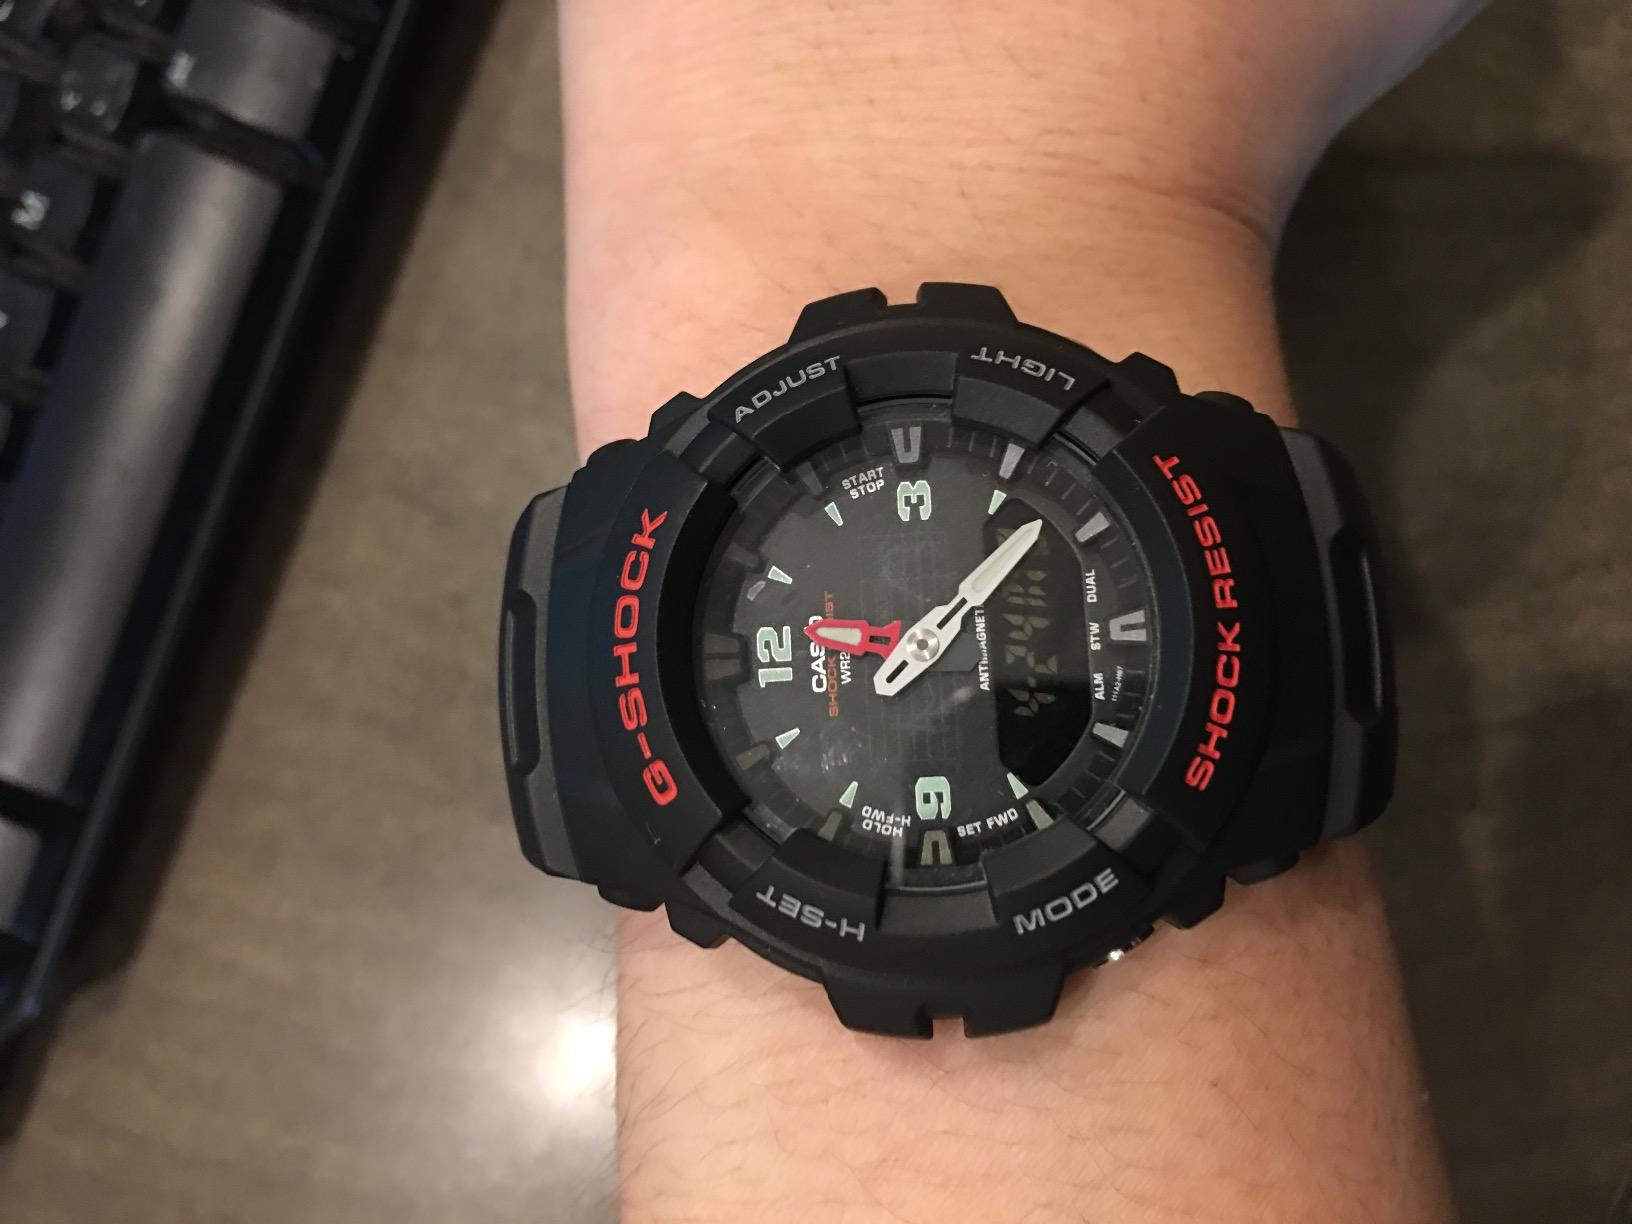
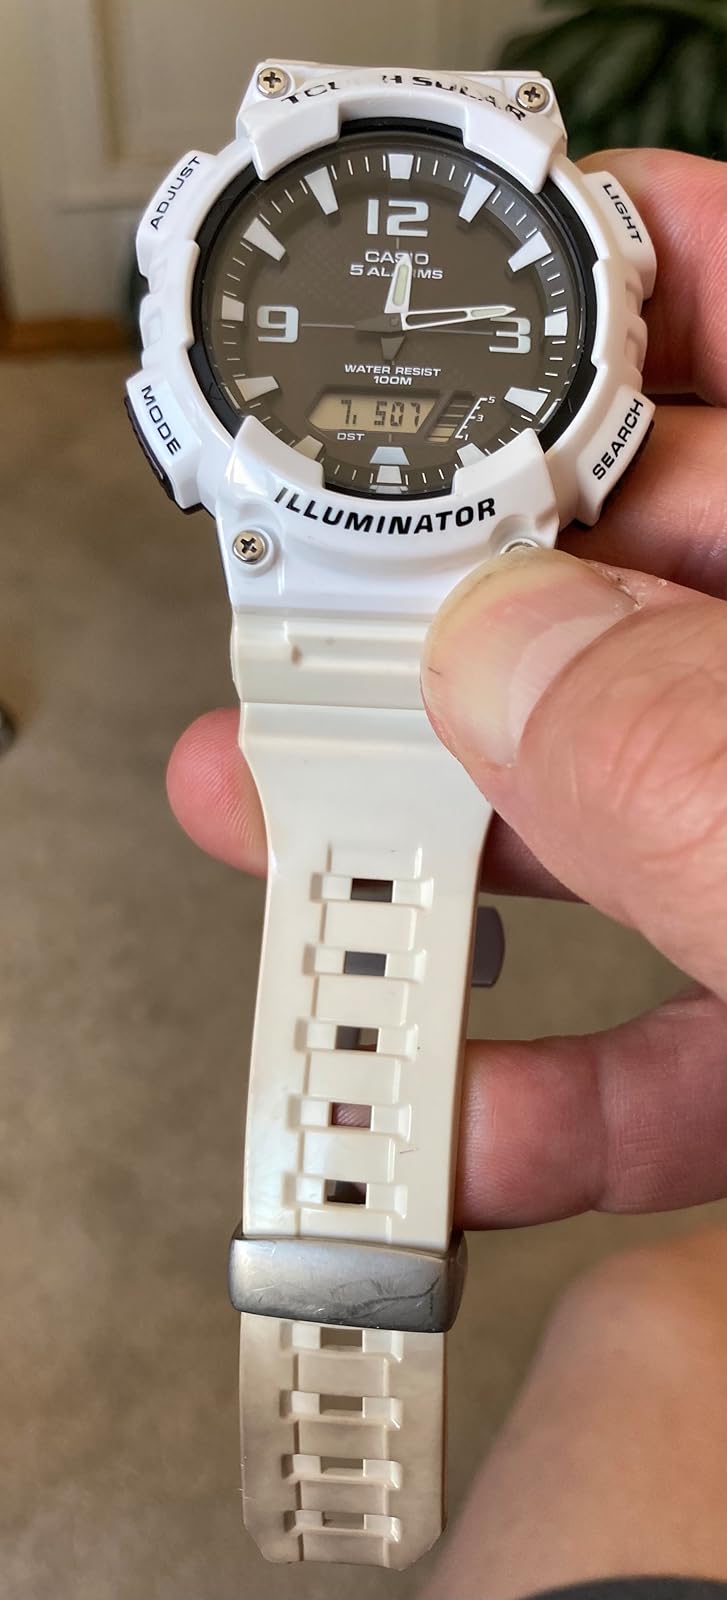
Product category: accessories_watch
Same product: no